Jessica Parker Kennedy

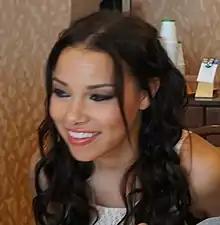
Kennedy in 2013

Jessica Parker Kennedy (born October 3, 1984) is a Canadian actress known as Melissa Glaser in "The Secret Circle", Max on "Black Sails" and Nora West-Allen / XS in "The Flash." She also had guest roles on "Smallville", "Undercovers", "Kaya" and "Colony".